Abbots of Shrewsbury

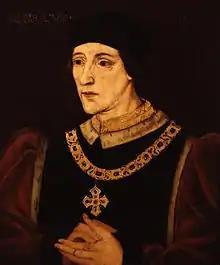
Henry VI, whose Cambridge foundation ultimately became King's College.

Large scale violence broke out across Shropshire in 1413 as the Arundel affinity took on supporters of John Talbot, 6th Baron Furnivall. At its peak the Arundel affinity recruited 2000 Chester men to attack Much Wenlock, the location of Wenlock Priory, an important rival of Shrewsbury Abbey. Henry V held the last ever regional sessions of the Court of King's Bench at Shrewsbury in Trinity term 1414, largely to deal with the violence. However, most cases were remanded at least once and the accused pardoned after their patrons stood surety for them. Prestbury himself received a general pardon from Henry IV in February 1413, covering "all treasons, insurrections, rebellions, felonies, misprisions, offences, impeachments and trespasses." This seems a little late for Prestbury's time at Oxford, but too early to relate to the major violence of that year, and has never been satisfactorily explained. Owen and Blakeway searched in vain for any record of accusations to match the various pardons he was granted.